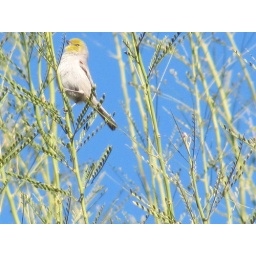
This little guy was in the tree behind me at my Palm Desert farmers market today. Taken on 1/12/11